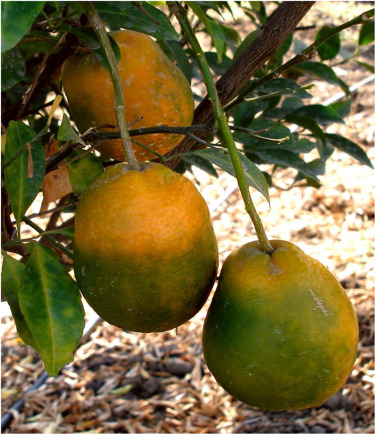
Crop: unknown
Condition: citrus_citrus_greening_disease